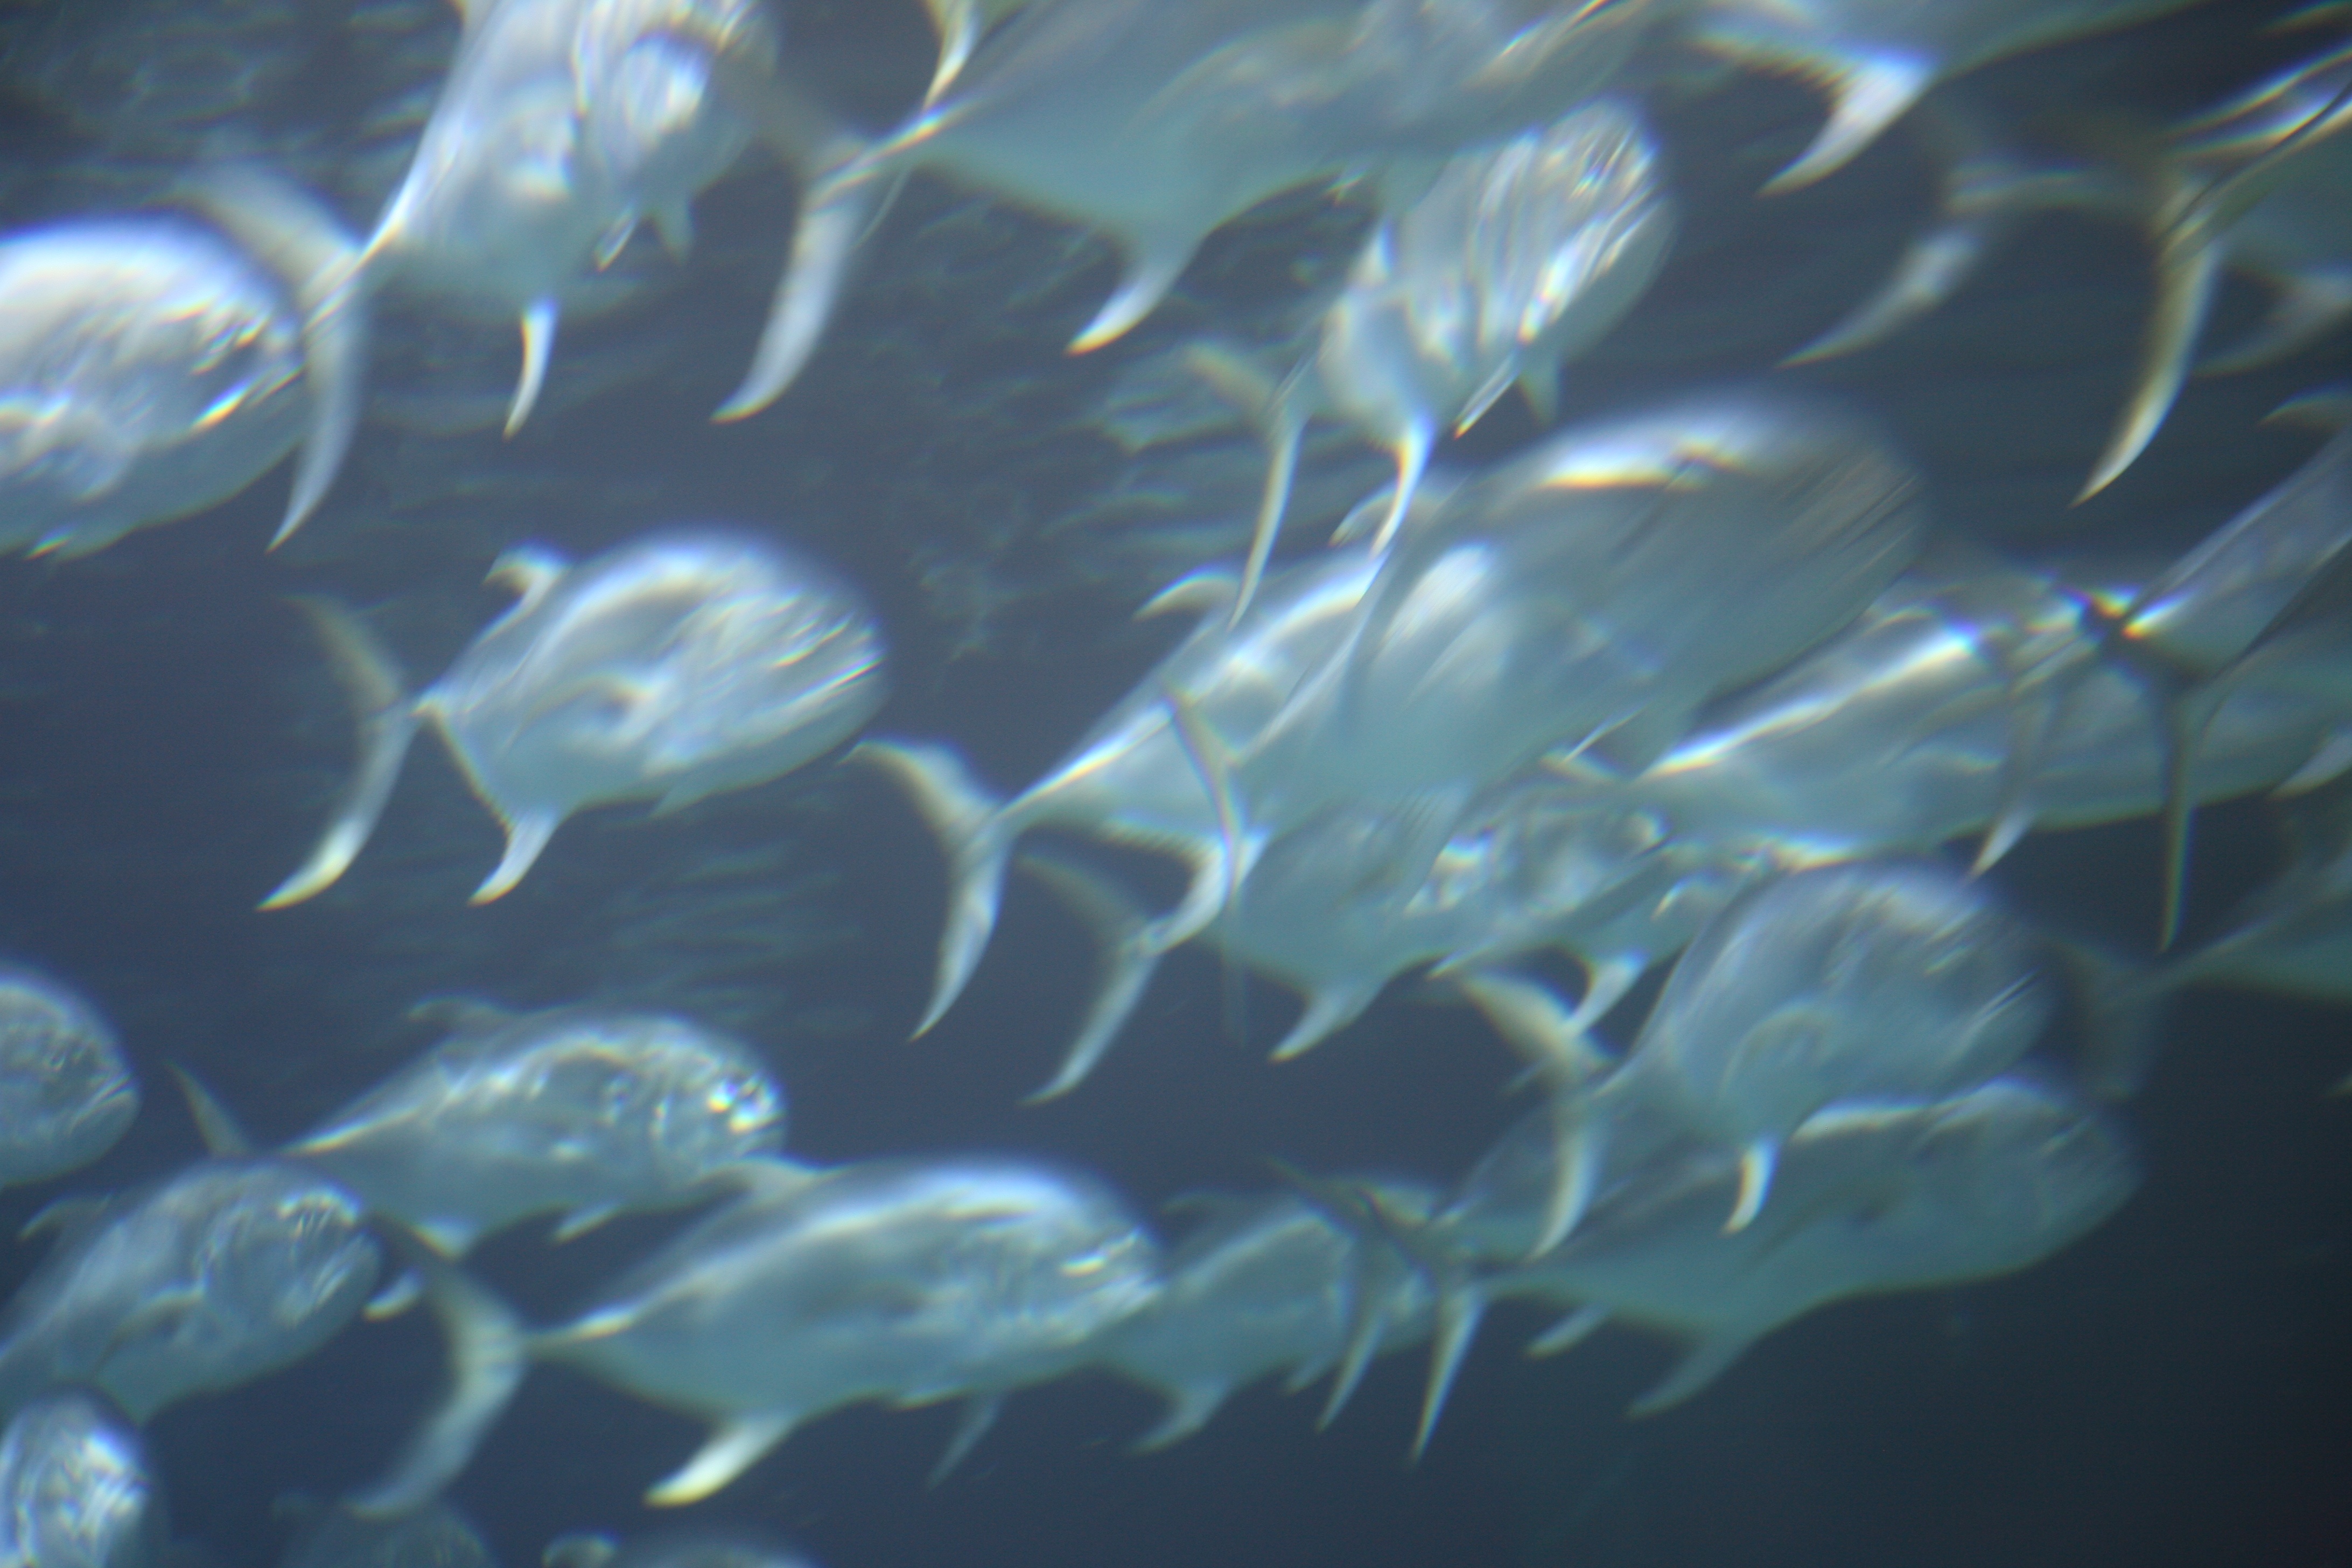
underwater, biology, fish, coral, coral reef, invertebrate, reef, spain, espagne, algae, aquarium, espaa, valencia, espanha, spanien, acuario, spagna, spanje, espanya, valence, oceanogrfic, organism, marine biology